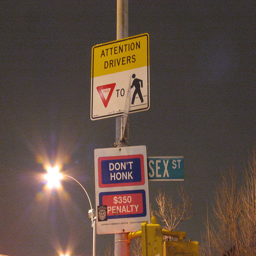
Night time view of pole with too many signs on it resulting in joke street name.
A street sign that warns drivers to yield to pedestrians.
Various traffic signs with night sky in the background.
Warning signs on pole displayed on street corner.
an image of a various street signs posted on a pole